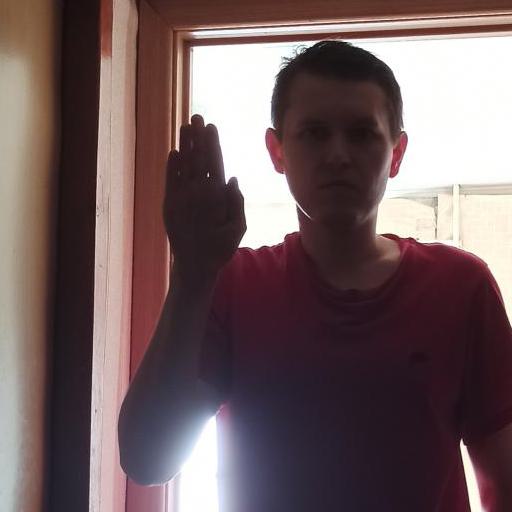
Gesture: stop